Chamorro language

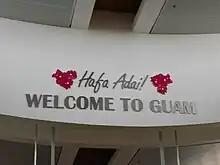
The common greeting "" at Antonio B. Won Pat International Airport on Guam. ""Hafa"" here is not written as ""Håfa"" as in the newer, standardised orthography.

The Chamorro language is threatened, with a precipitous drop in language fluency over the past century. It is estimated that 75% of the population of Guam was literate in the Chamorro language around the time the United States captured the island during the Spanish–American War (there are no similar language fluency estimates for other areas of the Mariana Islands during this time). A century later, the 2000 U.S. Census showed that fewer than 20% of Chamorros living in Guam speak their heritage language fluently, and the vast majority of those were over the age of 55.